Pourudu

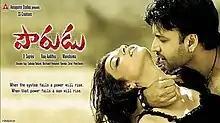
Film poster

Pourudu is a 2008 Telugu language action thriller film written and directed by Raj Aditya. The film stars Sumanth and Kajal Aggarwal, while Suman, Nassar, Brahmanandam, Ali, Subbaraju, and Kota Srinivasa Rao play supporting roles. The film was produced by Sumanth's sister, Supriya, under the S.S Creations / Annapurna Studios banner. The music score was by Mani Sharma with cinematography by Sudhakar Yekkanti. The film released on 13 January 2008. It was a moderate success at the box office, having a run of 100 days in a couple of centers. The film was later dubbed into Hindi as "Giraftaar: The Man on a Mission" in 2008.